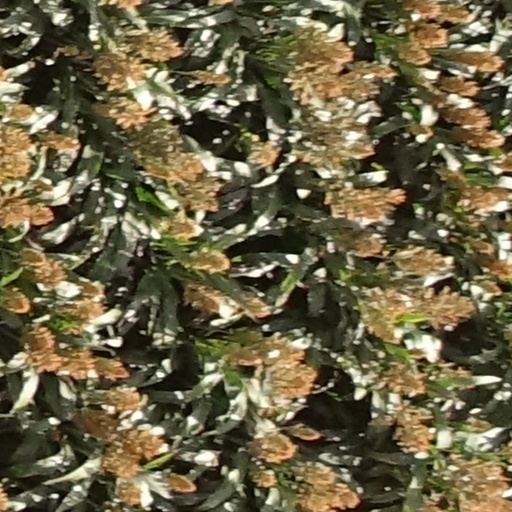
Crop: sorghum